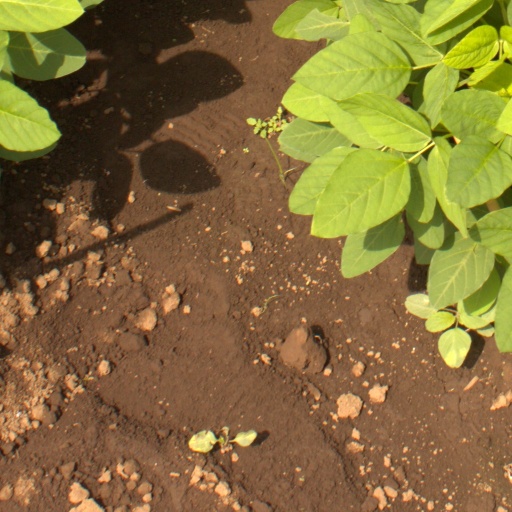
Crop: soybean